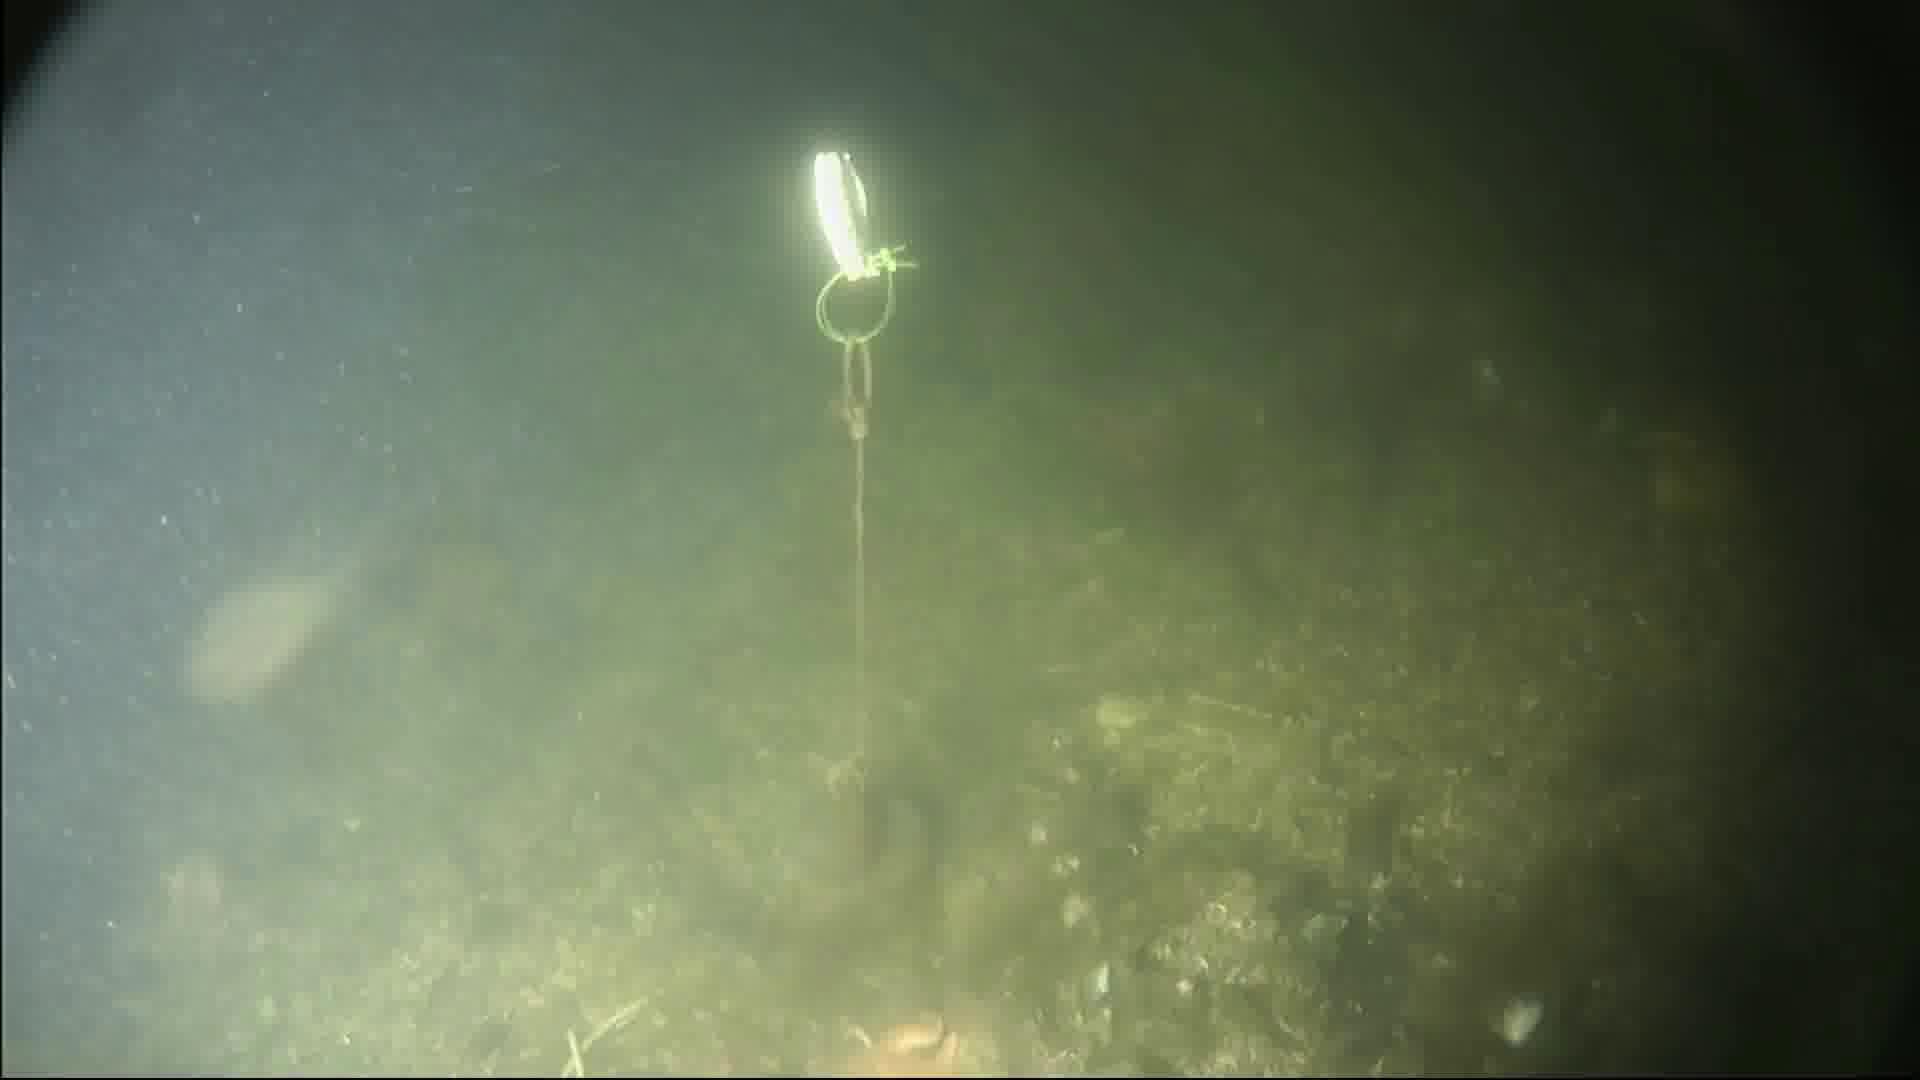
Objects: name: fish
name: crab
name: starfish